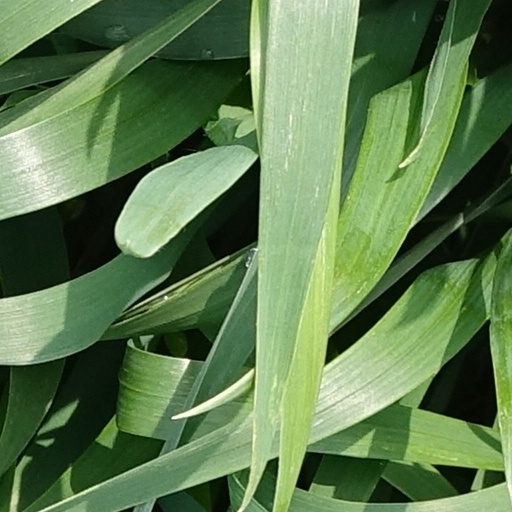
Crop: wheat